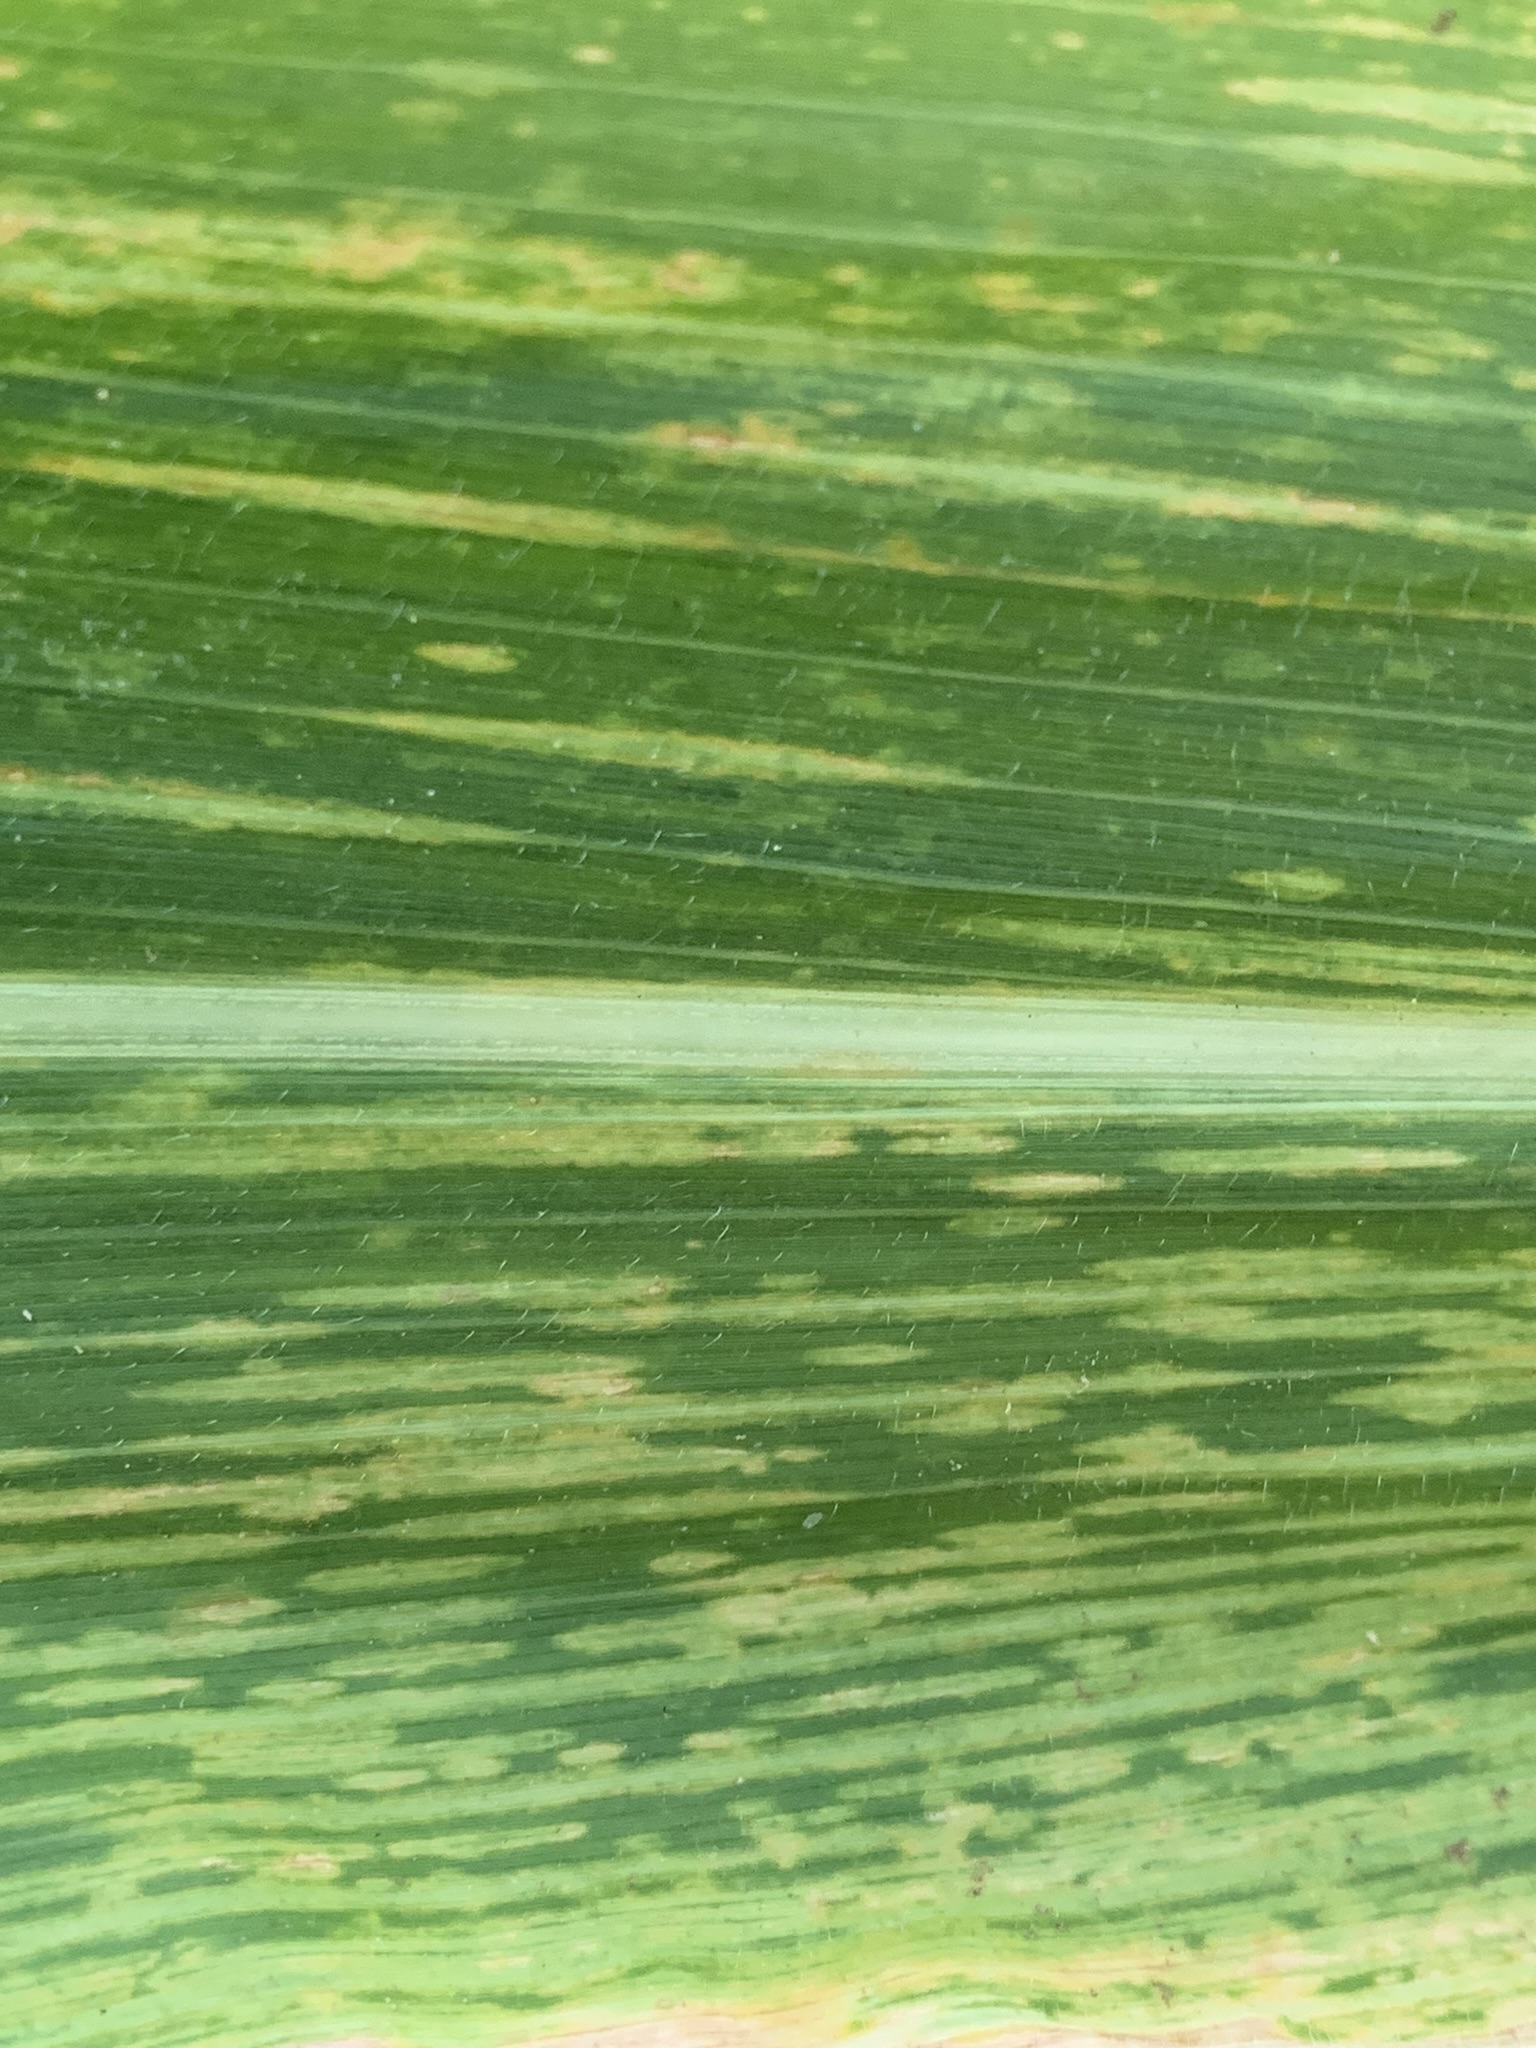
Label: MLN